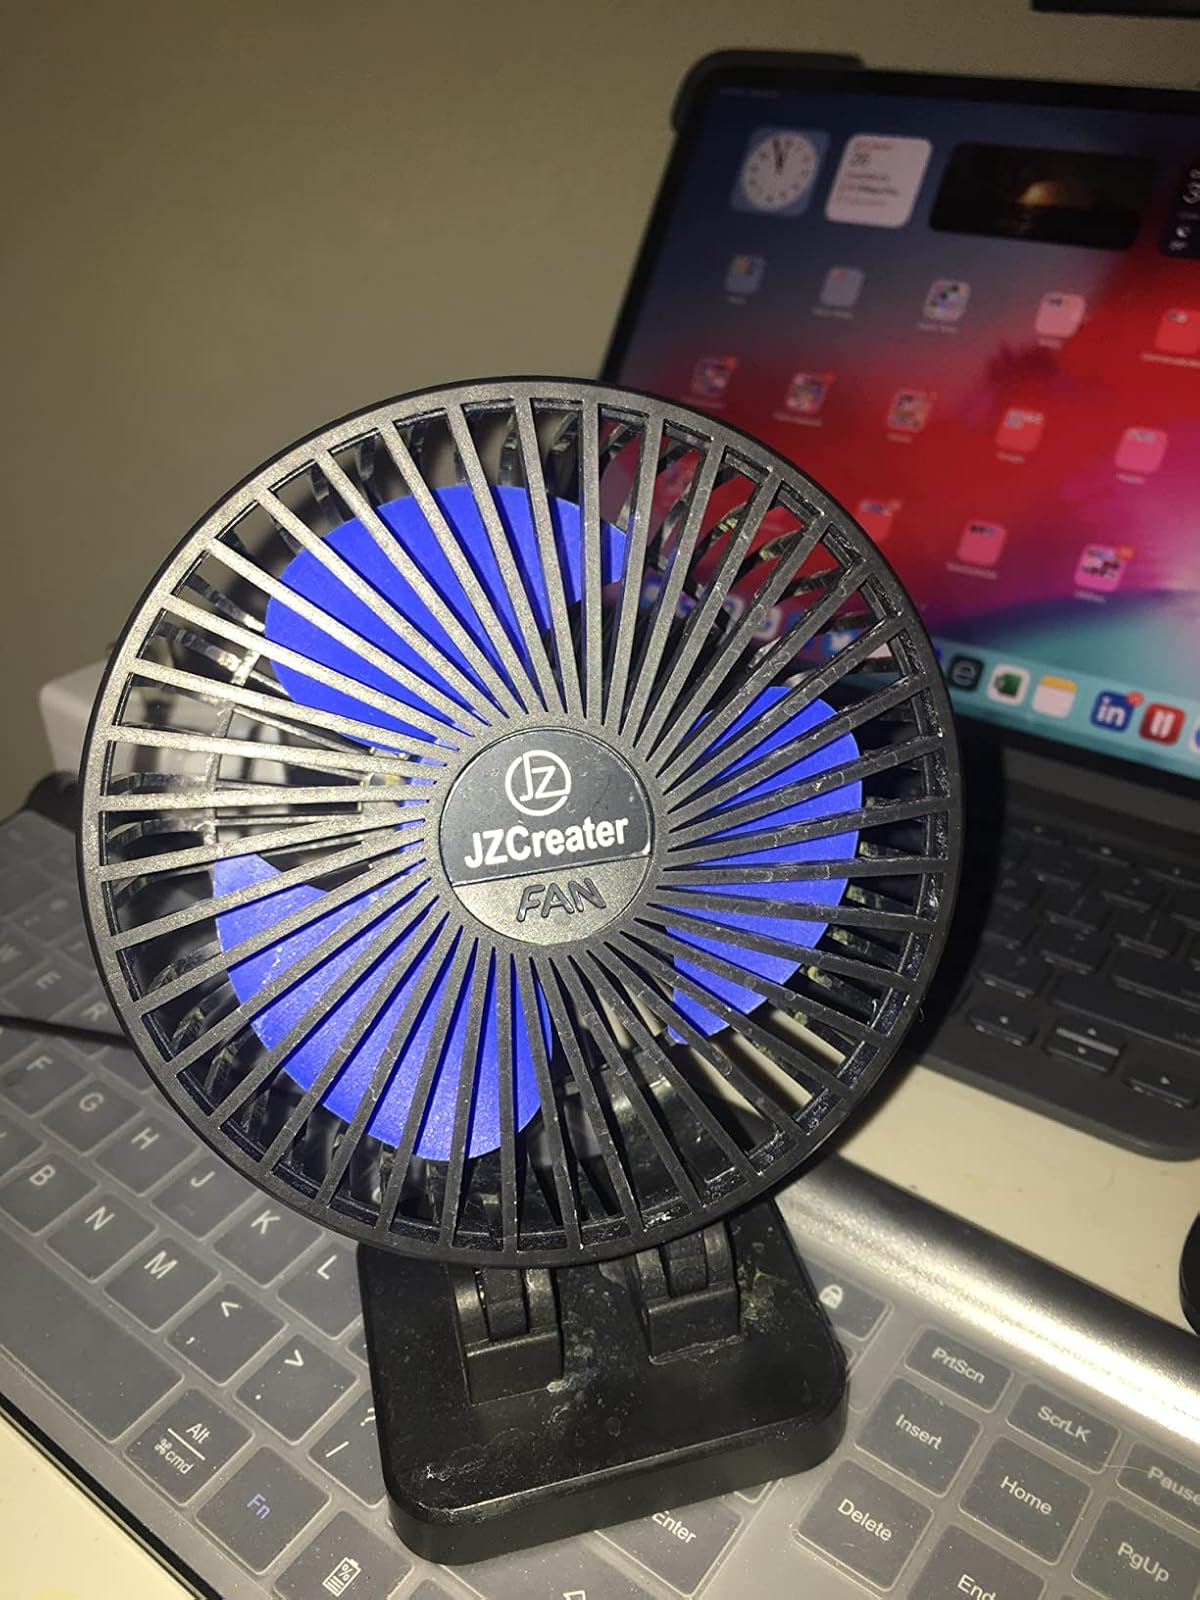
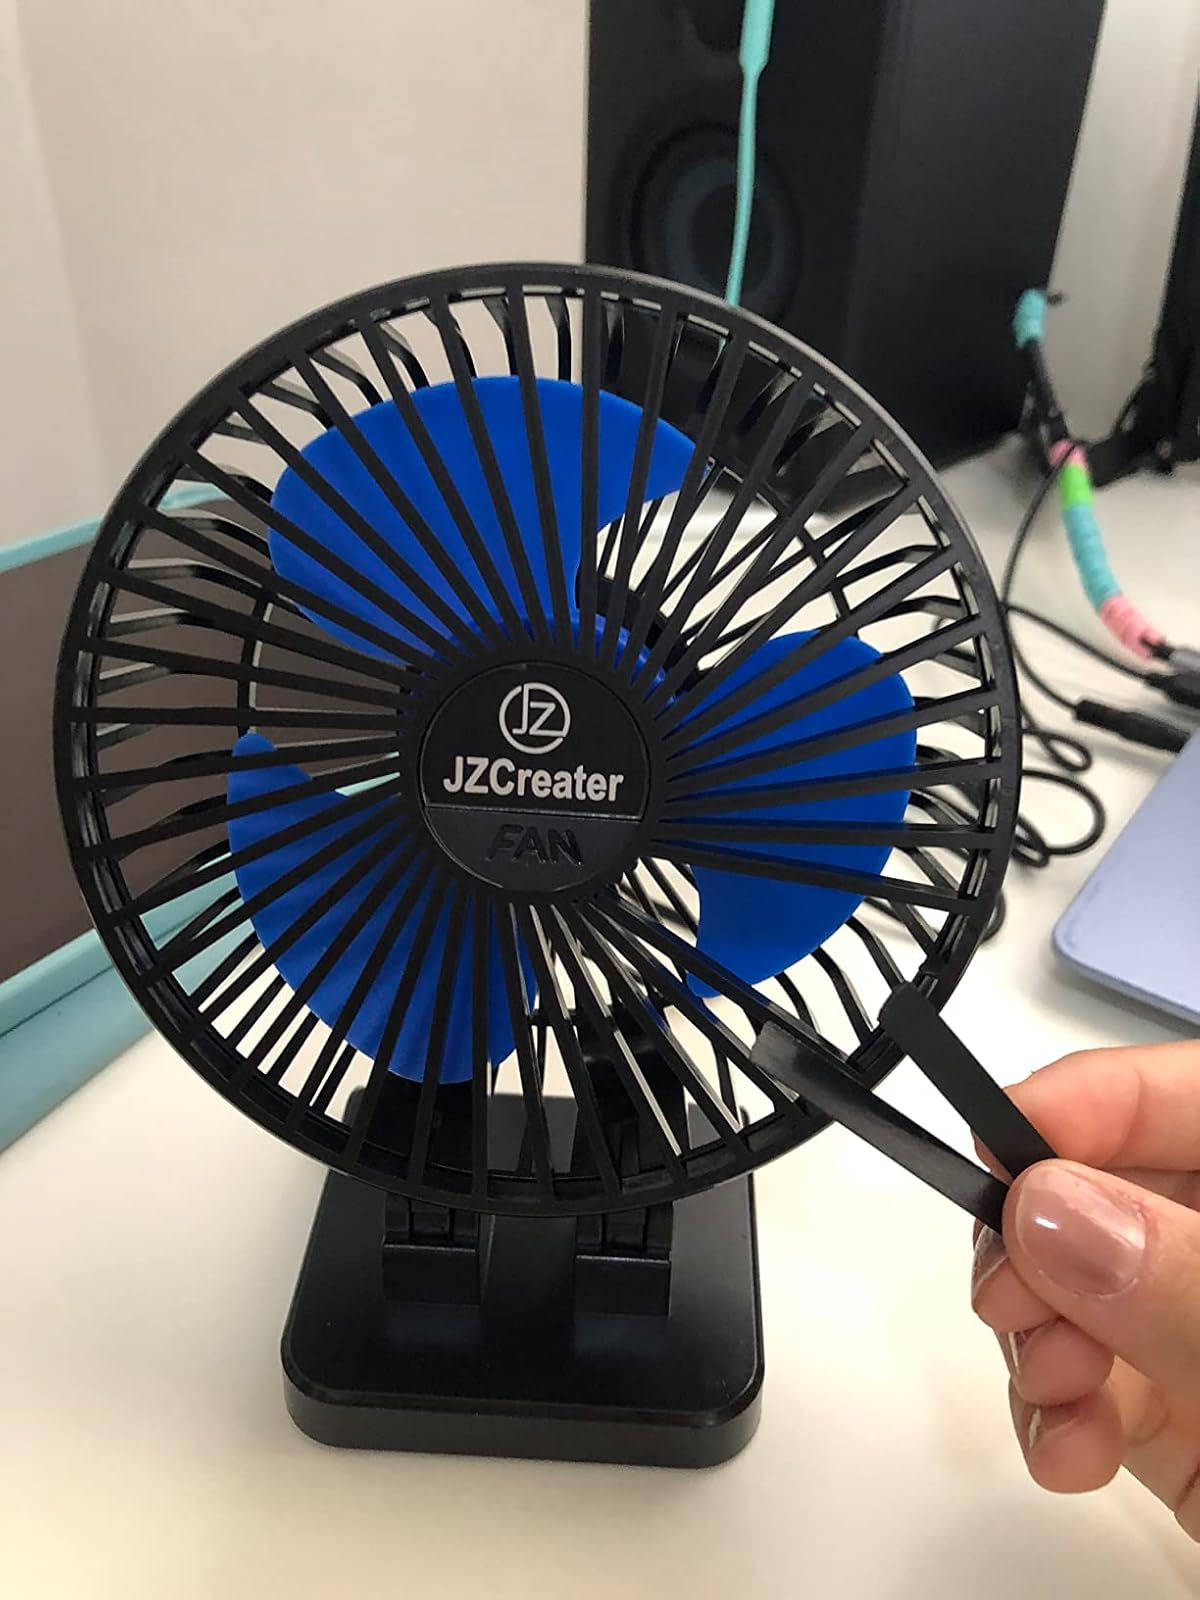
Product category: fan
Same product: yes